Interborough Rapid Transit Company

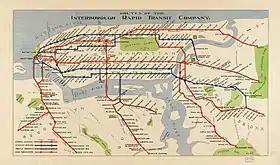
Routes of the Interborough Rapid Transit Company, 1924

The only line in Queens is the Flushing Line, under 50th Avenue, and over Queens Boulevard and Roosevelt Avenue.